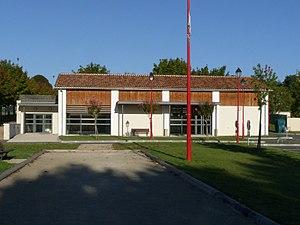
Salle des fêtes, Salignac, Charente-Maritime, France
Salignac-sur-Charente est une commune du sud-ouest de la France située dans le département de la Charente-Maritime.